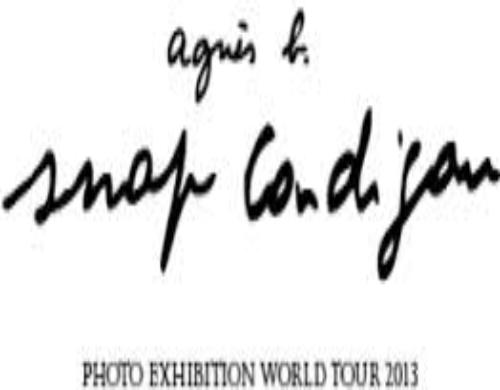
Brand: Agnes b
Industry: Clothes